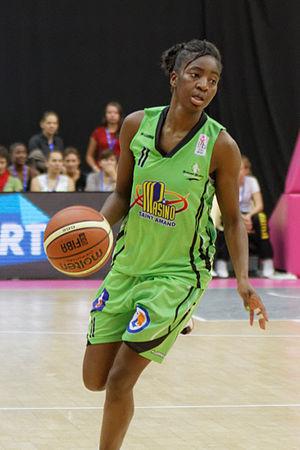
Adja Konteh, née le 5 mars 1992 à Nantes, est une joueuse de basket-ball française évoluant au poste d'arrière.
L'équipe de France féminine de basket-ball des 19 ans et moins est la sélection des meilleures joueuses françaises de 19 ans et moins. Elle est placée sous l'égide de la Fédération Française de Basket-Ball.